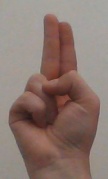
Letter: taa